Geosaurus

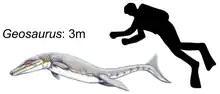
Size of "G. giganteus"

"Geosaurus" was a large marine reptile of the group Crurotarsi, the line leading to modern crocodilians. It was about long. Specifically, it was a "marine crocodile", or thalattosuchian. "Geosaurus" was similar in appearance to the related "Dakosaurus" with a relatively short skull and curved teeth designed for slashing, which it likely used to attack large prey.